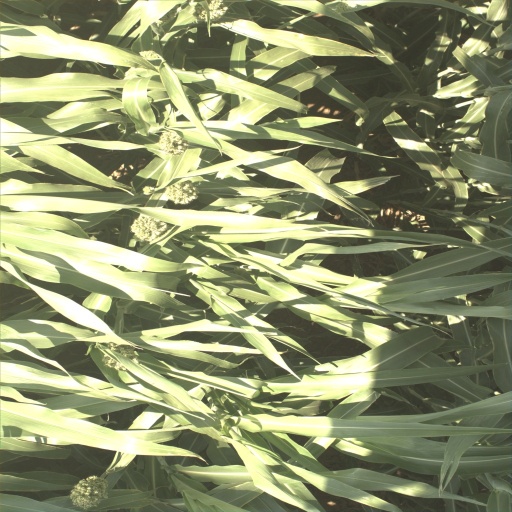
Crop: sorghum